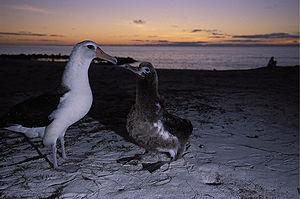
L’Albatros de Laysan est une espèce de petit albatros originaire des îles Hawaii. Son nom vient de l’île de Laysan au nord ouest de l’archipel d’Hawaii d’où est originaire la colonie la plus importante avec 2,5 millions d’oiseaux.